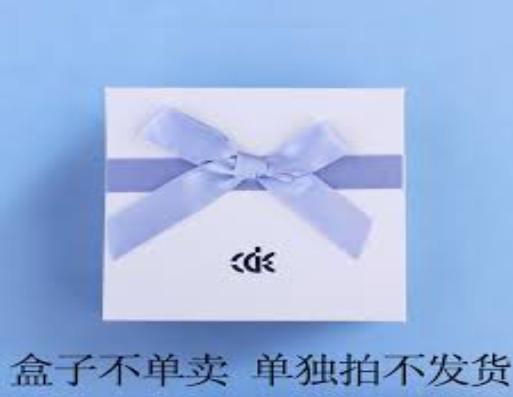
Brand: CDELALA
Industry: Clothes